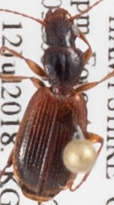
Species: Cymindis neglecta
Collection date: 2018-07-12
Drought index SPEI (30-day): -0.272
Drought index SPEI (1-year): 0.022
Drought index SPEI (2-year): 0.39